Oberursel (Taunus)

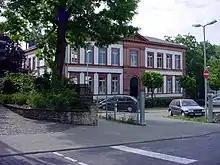
Basic primary school Mitte

Oberursel is the educational centre of "Hochtaunuskreis" county. As well as six primary schools, one in each of the town districts, there is a grammar school, a secondary school, a secondary modern school (junior high) and a comprehensive school.